Ilorin

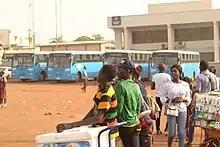
Metropolitan park for vehicles in Ilorin.

The city also has a range of tourist attractions such as the Sobi Hill which is said to have offered protection to natives during intertribal wars in ancient times.